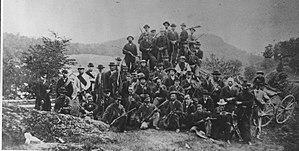
Les Red Sashes (Écharpes Rouges) étaient une milice organisée dans le secteur St-Armand, Frelighsburg (Missiquoi) contre les attaques des Fenians (Féniens)
La bataille d'Eccles Hill est un évènement faisant partie du raid fénien de 1870 dans le comté de Missisquoi, près de la frontière canado-américaine.